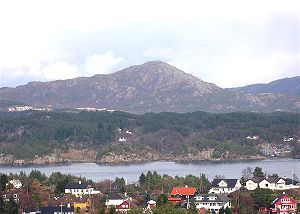
Lyderhorn
Lyderhorn set fra vest, fra øen Sotra.
Lyderhorn er et af Bergens syv fjelde. Det ligger ved vandet Liavatnet ca. 5 km vest for centrum, godt synligt for skibsfarten både nordover og sydover, og har vært et kendt sømærke. Ørnafjellet er en top tilknyttet Lyderhorn. Nedenfor Ørnafjellet ligger to søer kaldt Skåleviksvatnet og Søre Skåleviksvatnet. På nordsiden af Ørnafjellet ligger næsset Kvarven.